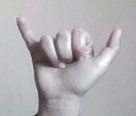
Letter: ya